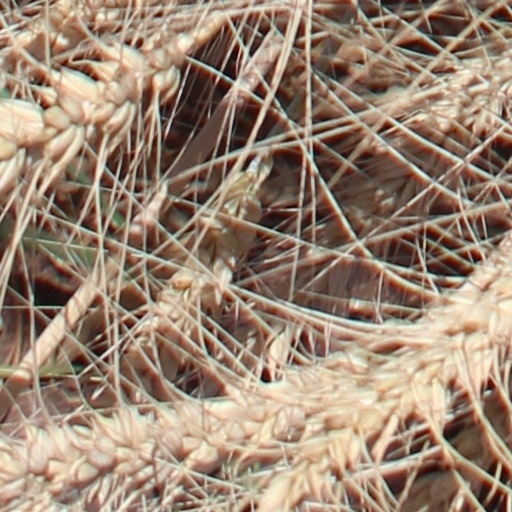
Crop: wheat